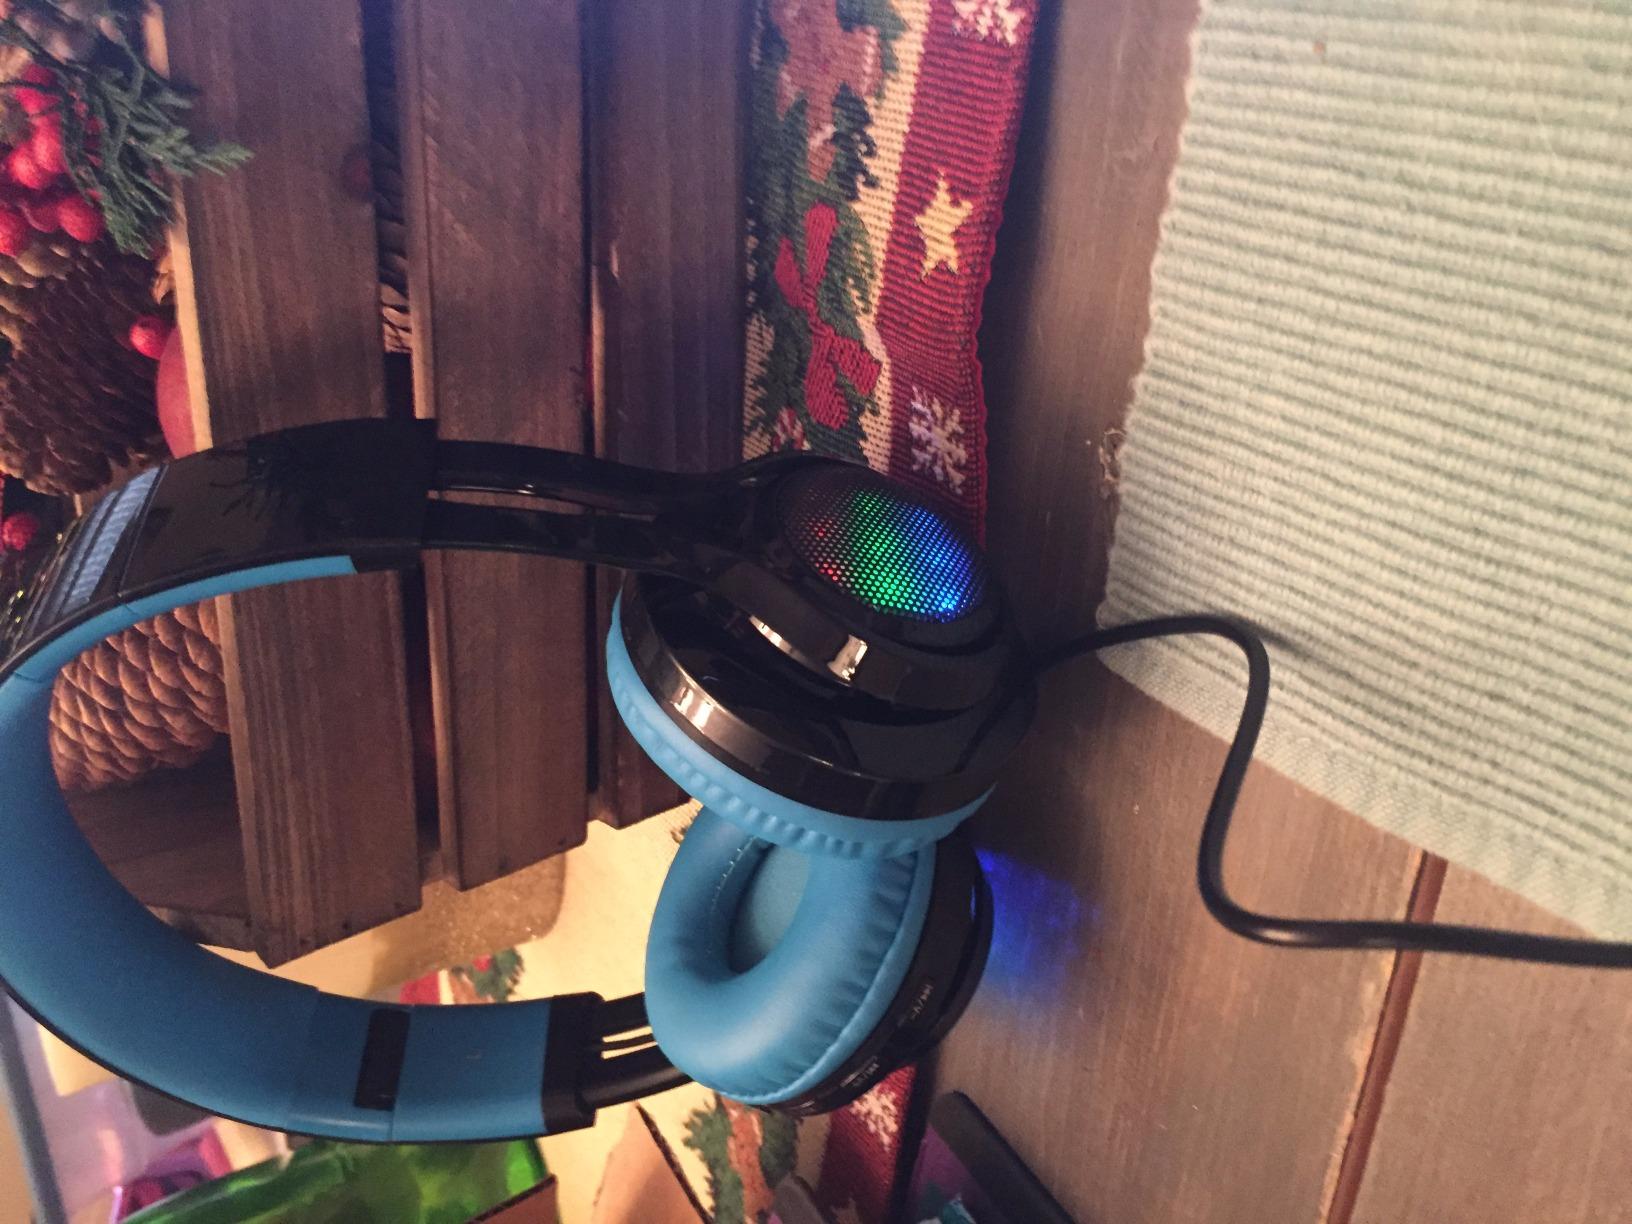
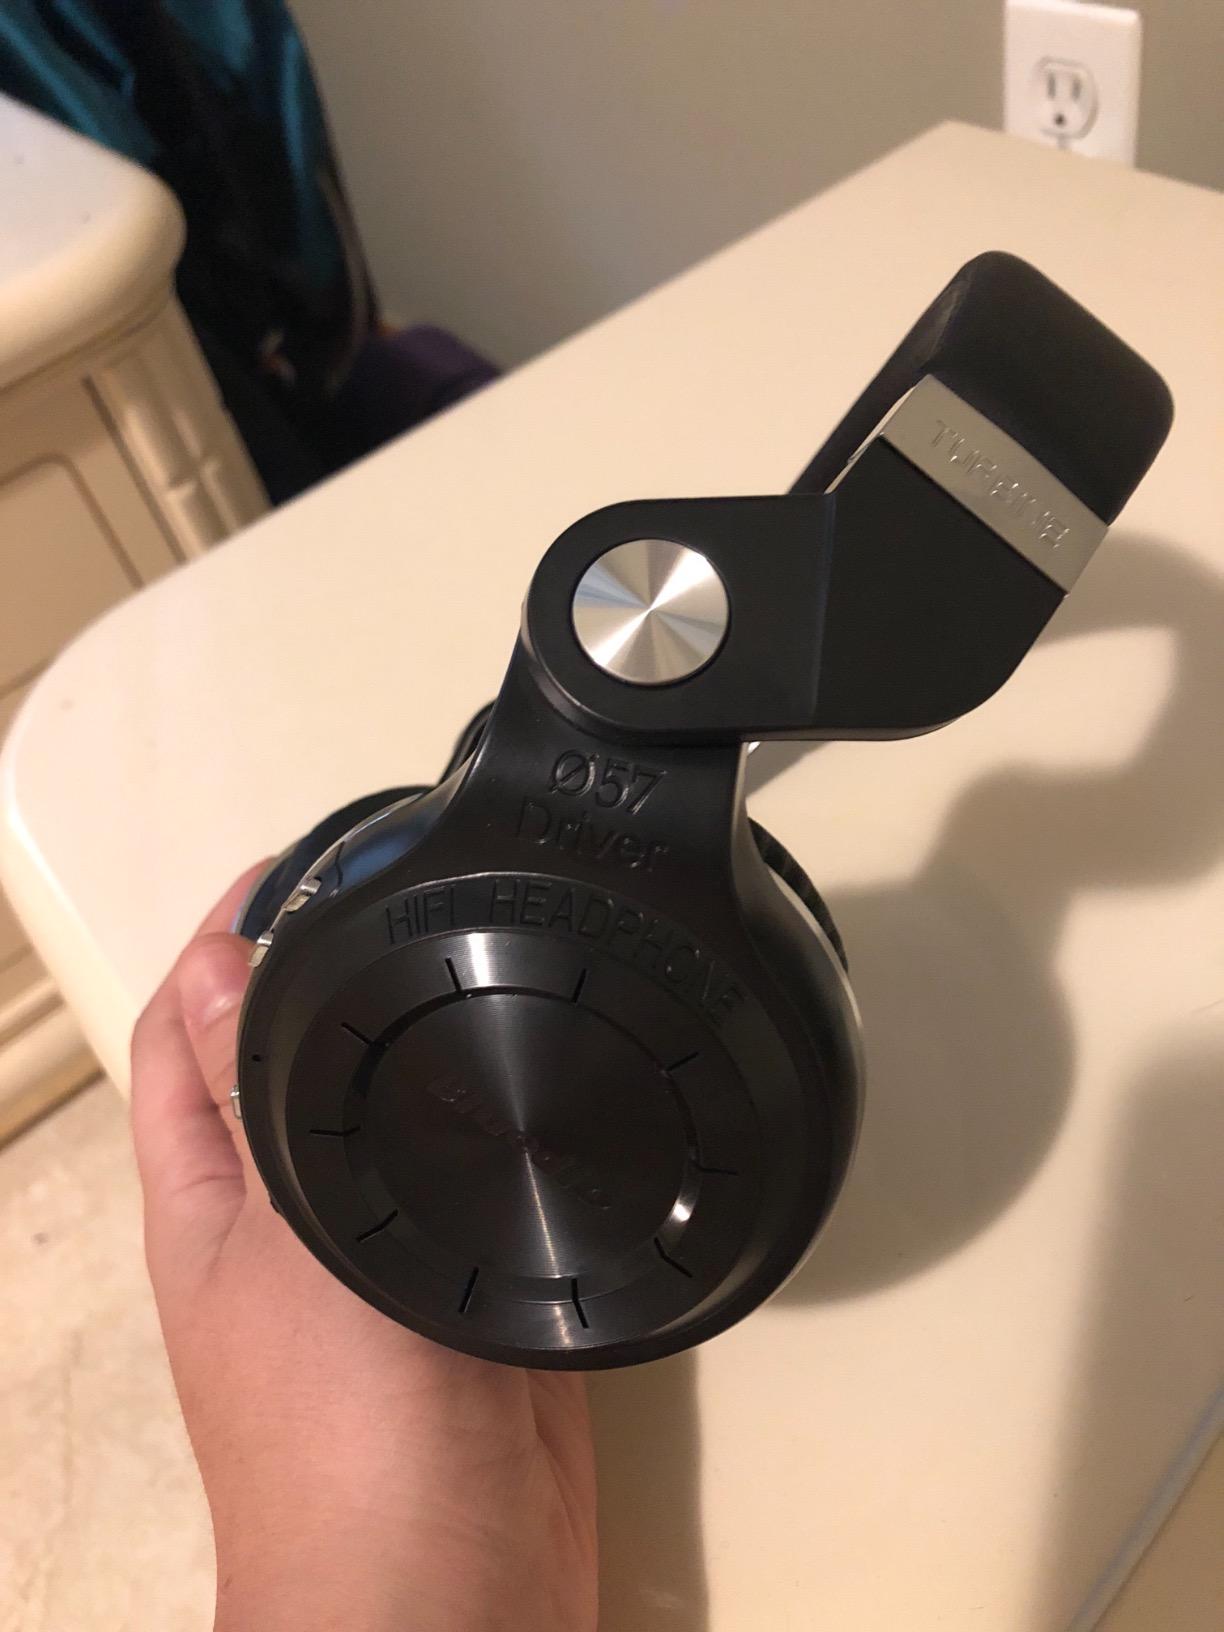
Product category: headphones
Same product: no